Laura Darrell

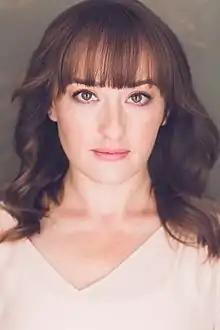
Laura Darrell, headshot

Laura Darrell is an American actress, singer, and audiobook narrator best known for the recurring roles of Anna in the TV series "Dietland" and Sister Lee in the TV series "Happy!". In theater Laura is best known for originating the role of Suze in John Kander and Greg Pierce's Off Broadway musical "Kid Victory" at the Vineyard Theater and also at Signature Theatre. She also played the lead role of Anna in the Opening Cast of "Frozen Live" at the Hyperion, and performed at New York City Center in Encores!'s The Golden Apple directed by Michael Berresse. In 2019 Laura starred as Medium Alison in the musical "Fun Home" at Baltimore's Center Stage theater.